FC Bayern Munich

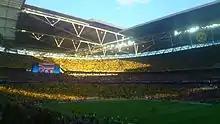
Bayern Munich won 2–1 against Borussia Dortmund to win the 2012–13 UEFA Champions League on 25 May 2013.

For the 1972 Summer Olympics, the city of Munich built the Olympiastadion. The stadium, renowned for its architecture, was inaugurated in the last Bundesliga match of the 1971–72 season. The match drew a capacity crowd of 79,000, a total which was reached again on numerous occasions. In its early days, the stadium was considered one of the foremost stadiums in the world, and played host to numerous major finals, such as that of the 1974 FIFA World Cup. In the following years, the stadium underwent several modifications, such as an increase in seating space from approximately 50 per cent to 66 per cent. Eventually, the stadium had a capacity of 63,000 for national matches and 59,000 for international occasions such as European Cup competitions. Many people, however, began to feel that the stadium was too cold in winter, with half the audience exposed to the weather due to lack of cover. A further complaint was the distance between the spectators and the pitch, betraying the stadium's track and field heritage. Renovation proved impossible, as the architect Günther Behnisch vetoed major modifications of the stadium.